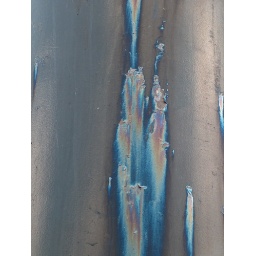
The pole supporting the sign for a bank, in need of maintenance.